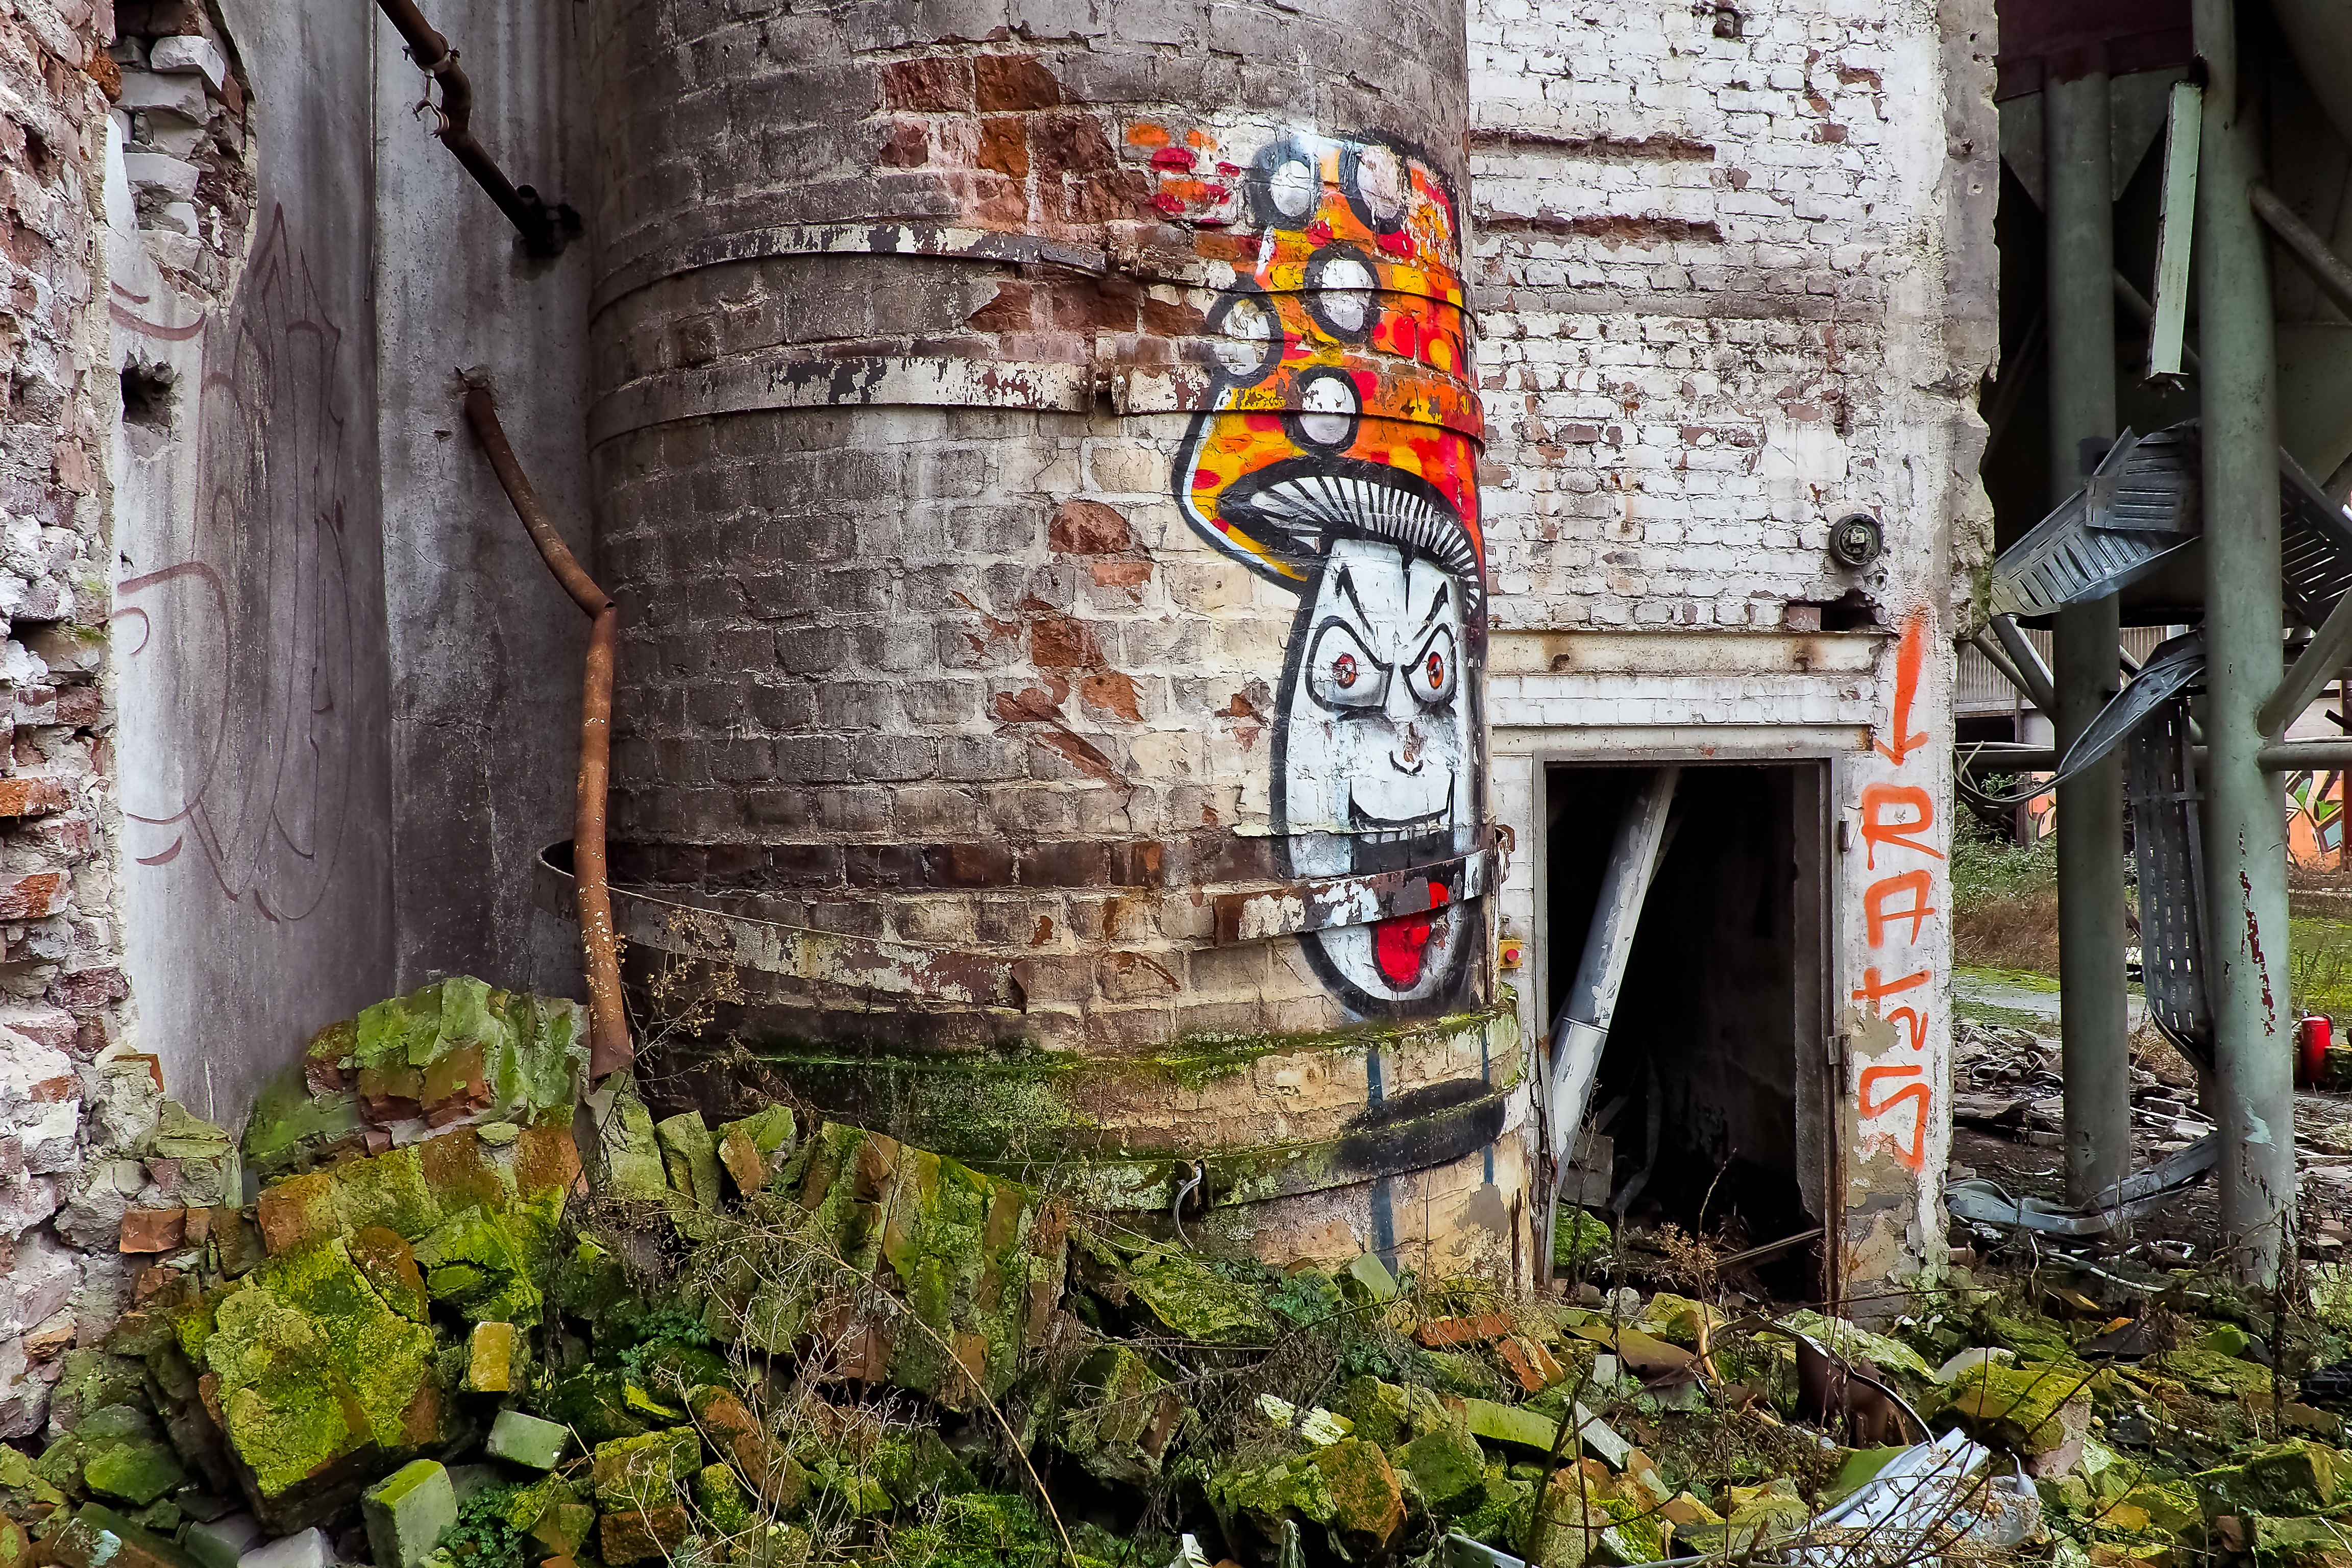
architecture, road, street, building, old, alley, atmosphere, wall, dark, dirt, hall, broken, factory, dirty, empty, industry, decay, ruin, room, old building, graffiti, destroyed, weathered, art, transience, infrastructure, neglected, dilapidated, weird, creepy, gloomy, rooms, destruction, mood, past, forget, end, transient, leave, wall painting, industrial plant, lost places, pforphoto, break up, industrial building, factory building, lapsed, old factory, ailing, threatening, run down, urban area